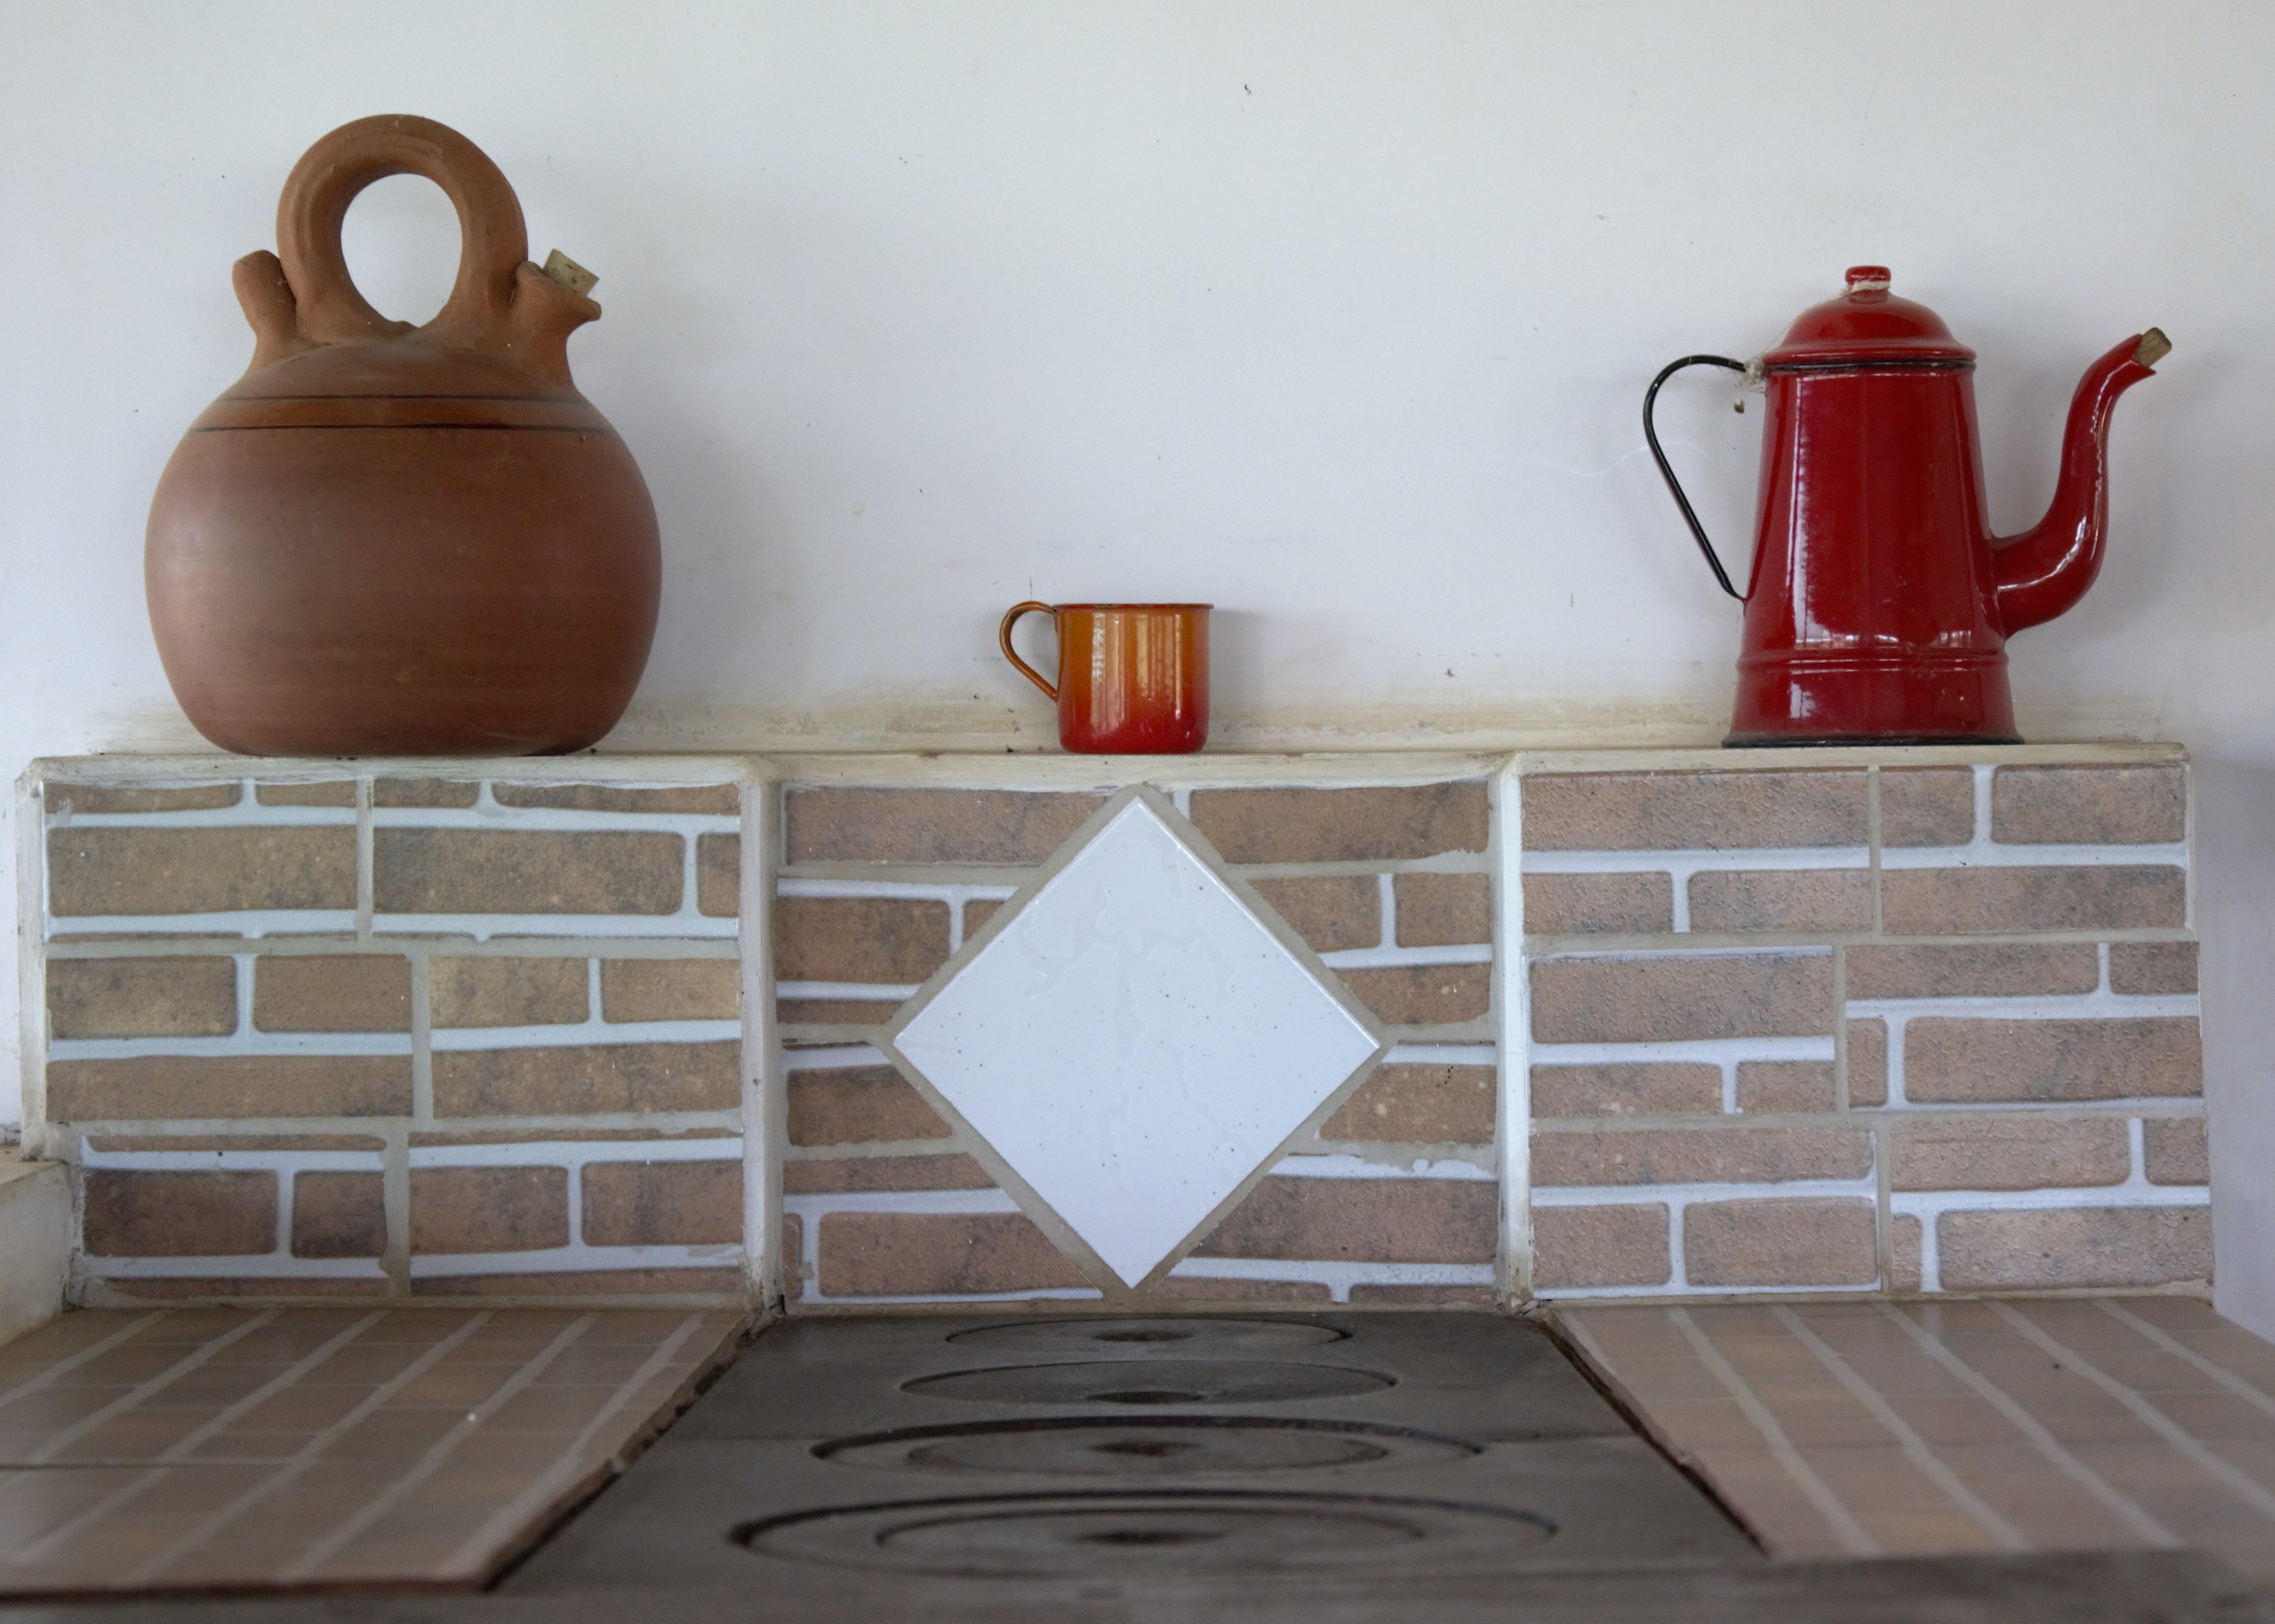
table, wood, floor, old, rural, ceramic, tile, shelf, room, lighting, material, stove, oven, flooring, redneck, man made object, rustic stove